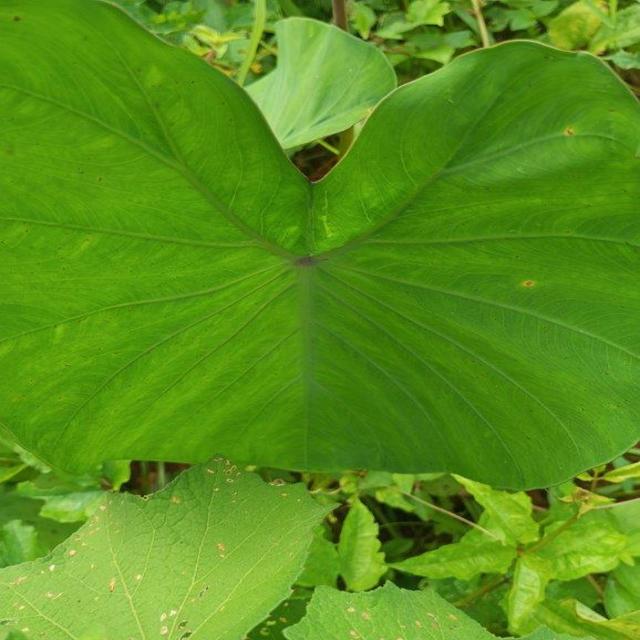
Label: Healthy